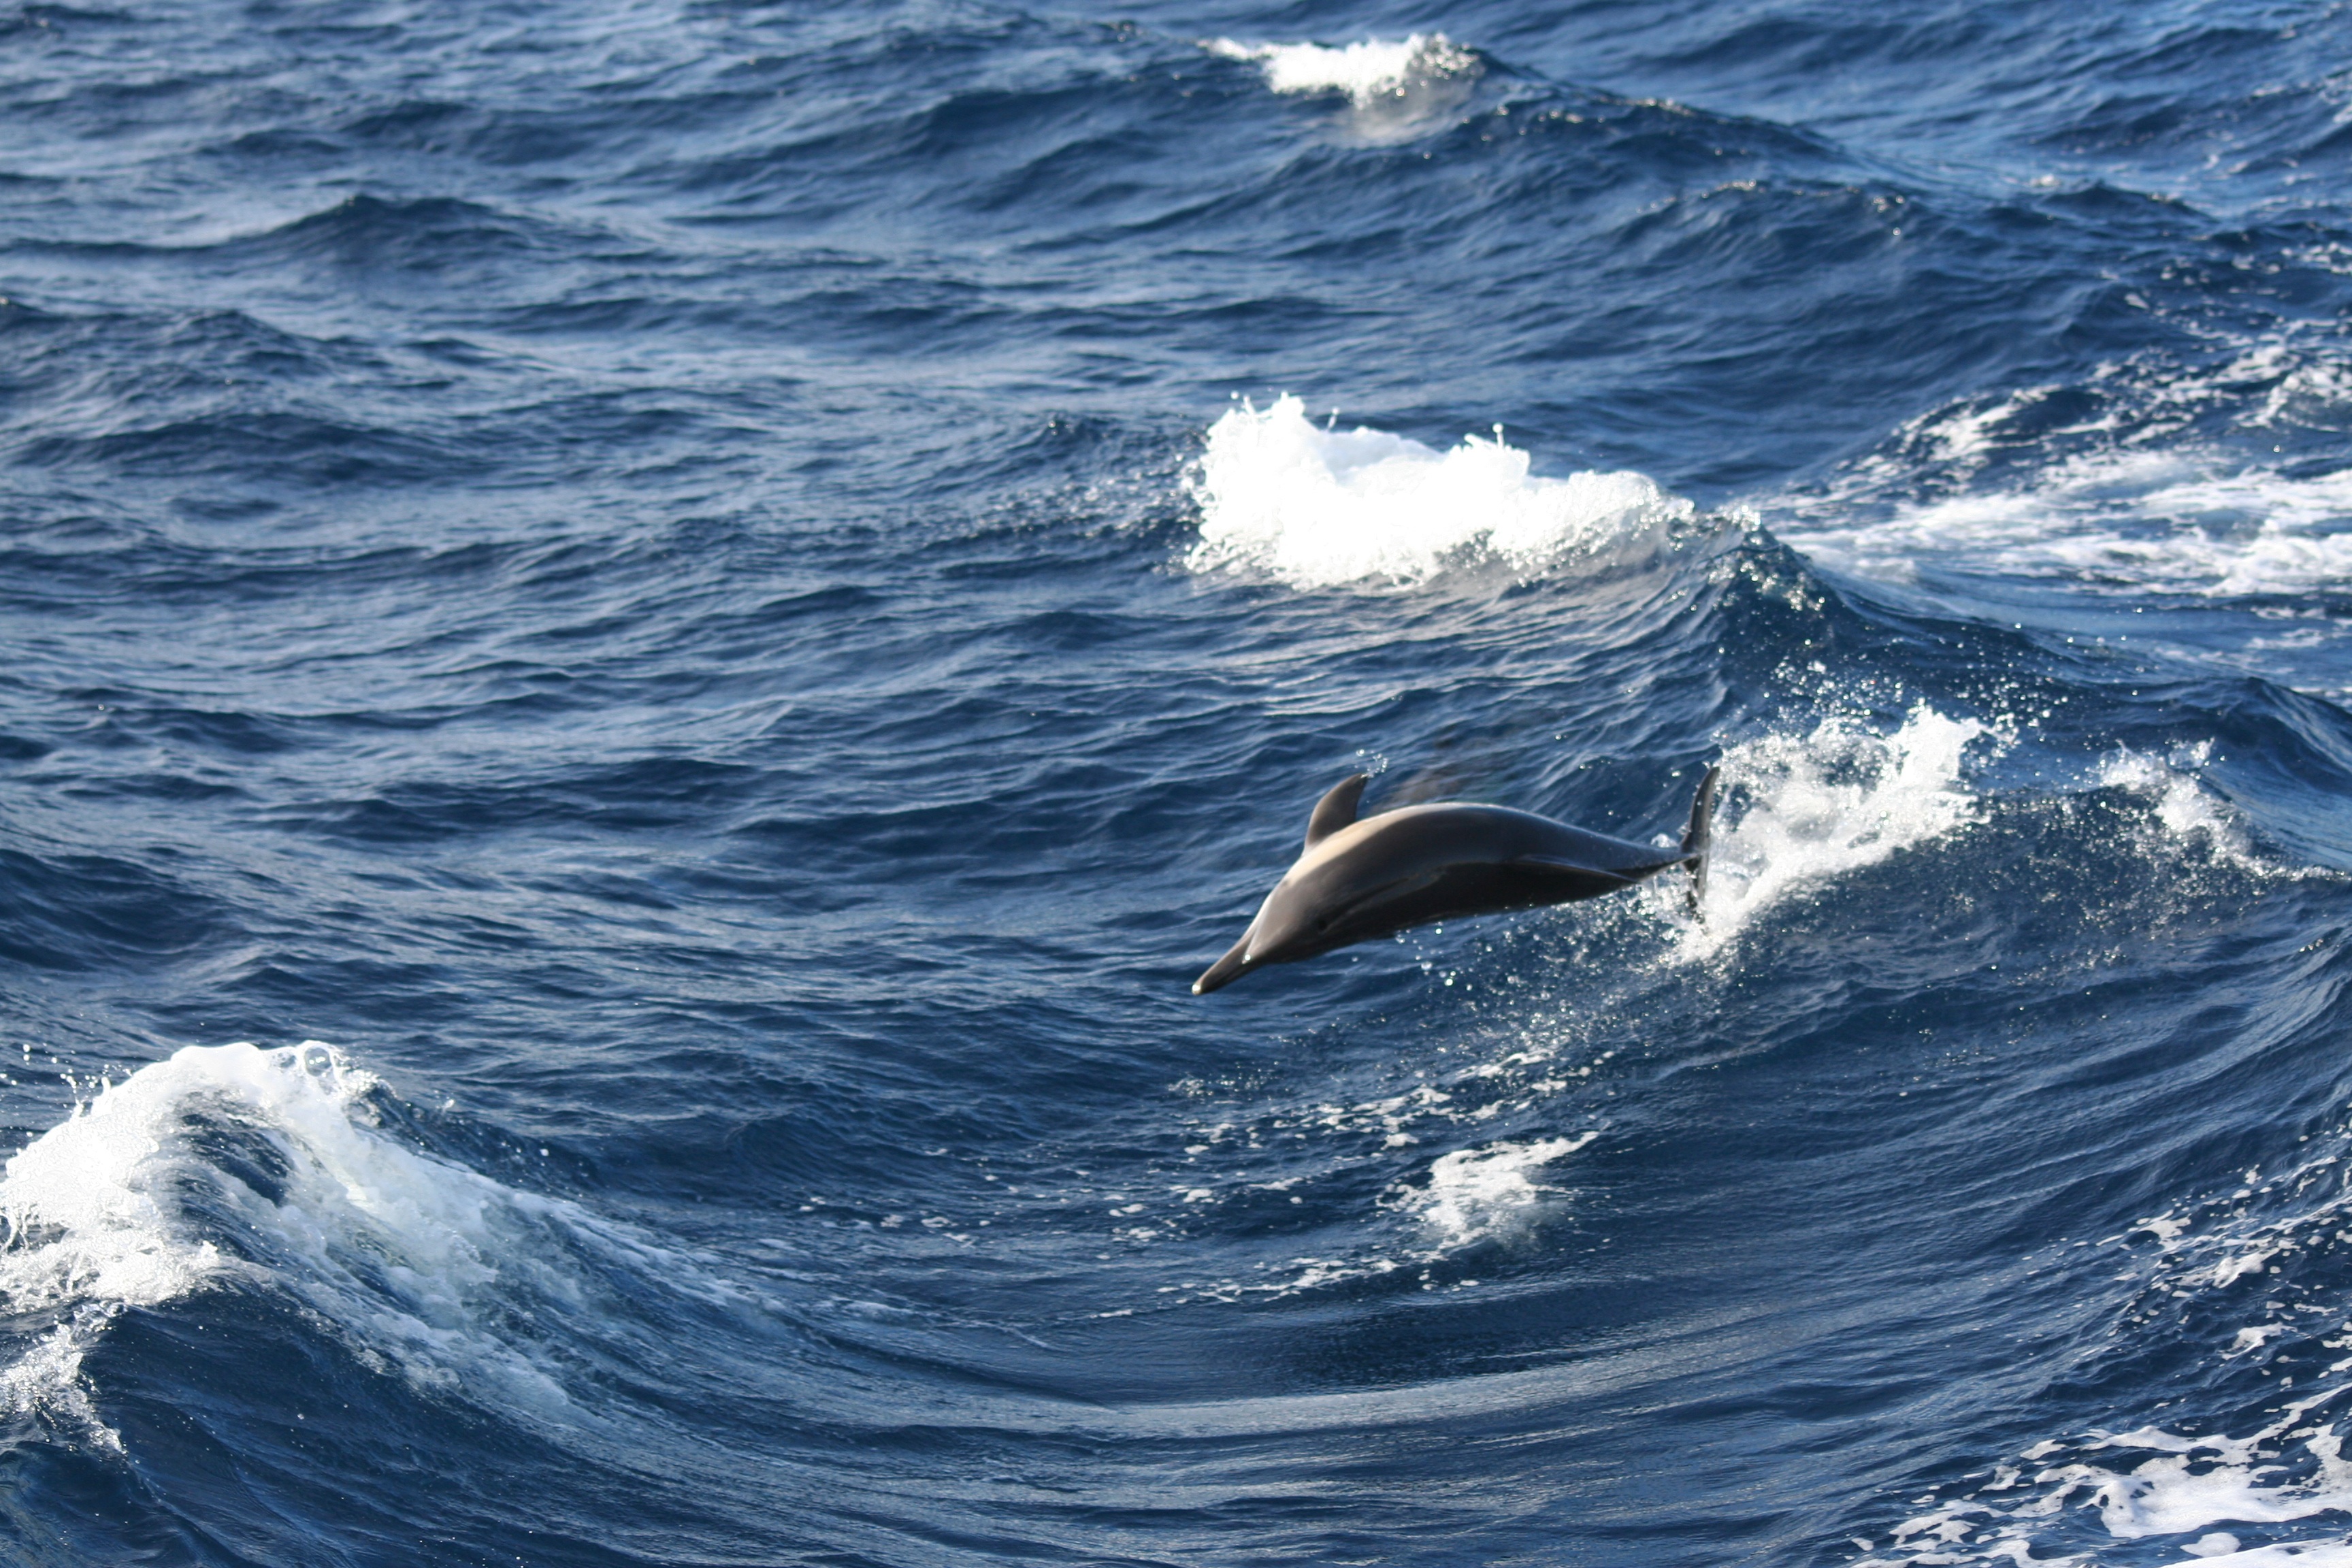
sea, water, nature, ocean, wave, jump, show, mammal, humpback whale, animals, vertebrate, whale, dolphin, dolphins, dolphinarium, marine mammal, wind wave, marine biology, whales dolphins and porpoises, common bottlenose dolphin, short beaked common dolphin, striped dolphin, grey whale